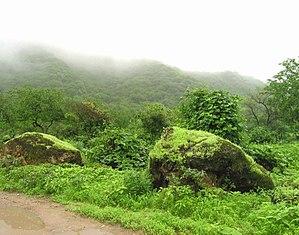
Dhofar est la région sud du sultanat d'Oman, à la frontière entre Oman et le Yémen, avec pour capitale Salalah.